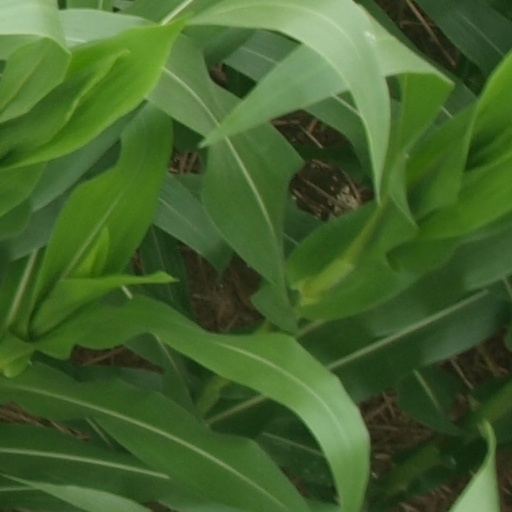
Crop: maize; corn